Samuel L. Smith House

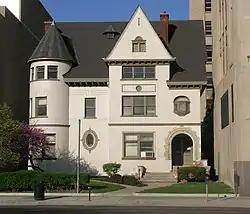

The Samuel L. Smith House is located at 5035 Woodward Avenue in Midtown Detroit, Michigan. It was also known as the Schools Annex. It was listed on the National Register of Historic Places in 1986.